Halal Love Story

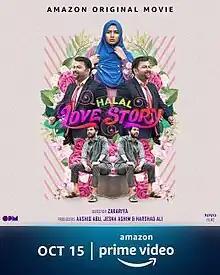
Official release poster

Halal Love Story is a 2020 Malayalam-language comedy drama film directed by Zakariya Mohammed. The movie is scripted jointly by Zakariya and Muhsin Parari, with Ashif Kakkodi credited as co-writer. The film is bankrolled by Aashiq Abu under the banner OPM Cinemas, Jesna Ashim and Harshad Ali under Papaya Films. Zakariya and Muhsin Parari along with cinematographer Ajay Menon and editor Saiju Shreedharan are credited as co-producers under the banner Ourhood Movies.